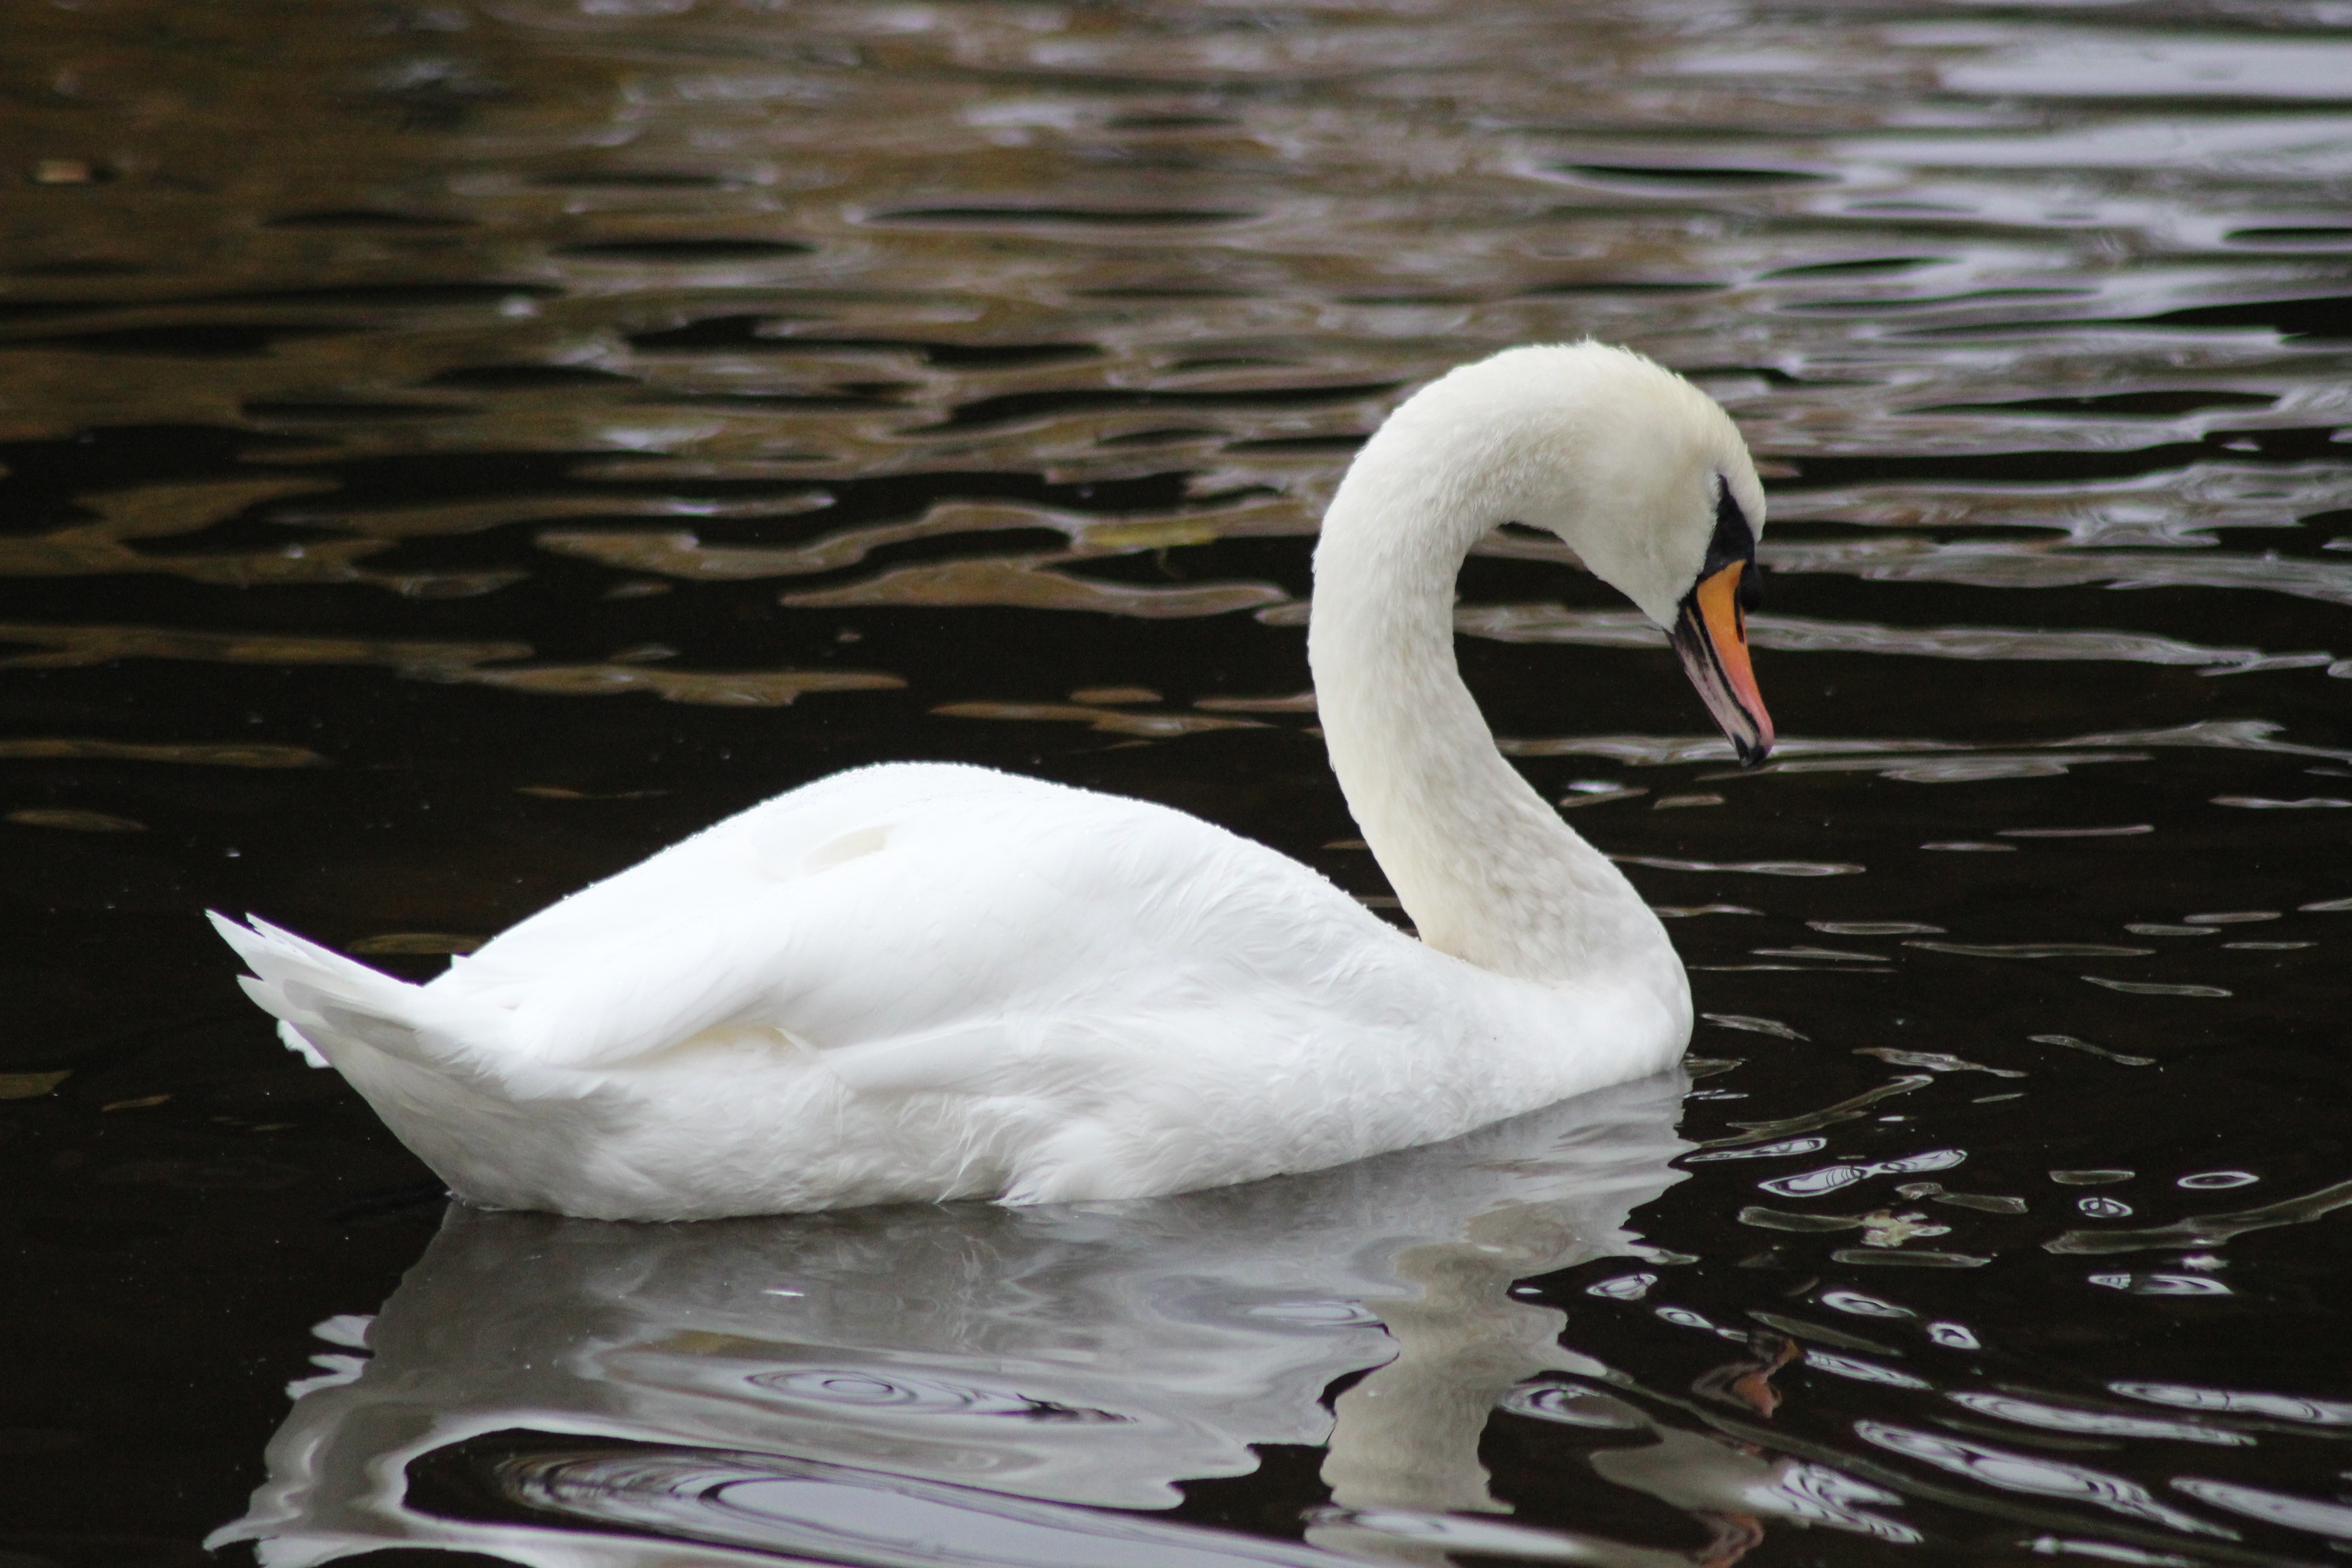
water, bird, wing, white, summer, wildlife, love, beak, fauna, swan, vertebrate, beautiful, large, waterfowl, water bird, fidelity, ducks geese and swans